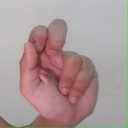
अक्षर: ढ